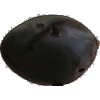
Label: Plum 3